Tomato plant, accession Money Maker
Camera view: bottom (45 deg); turntable rotation: 90 degrees
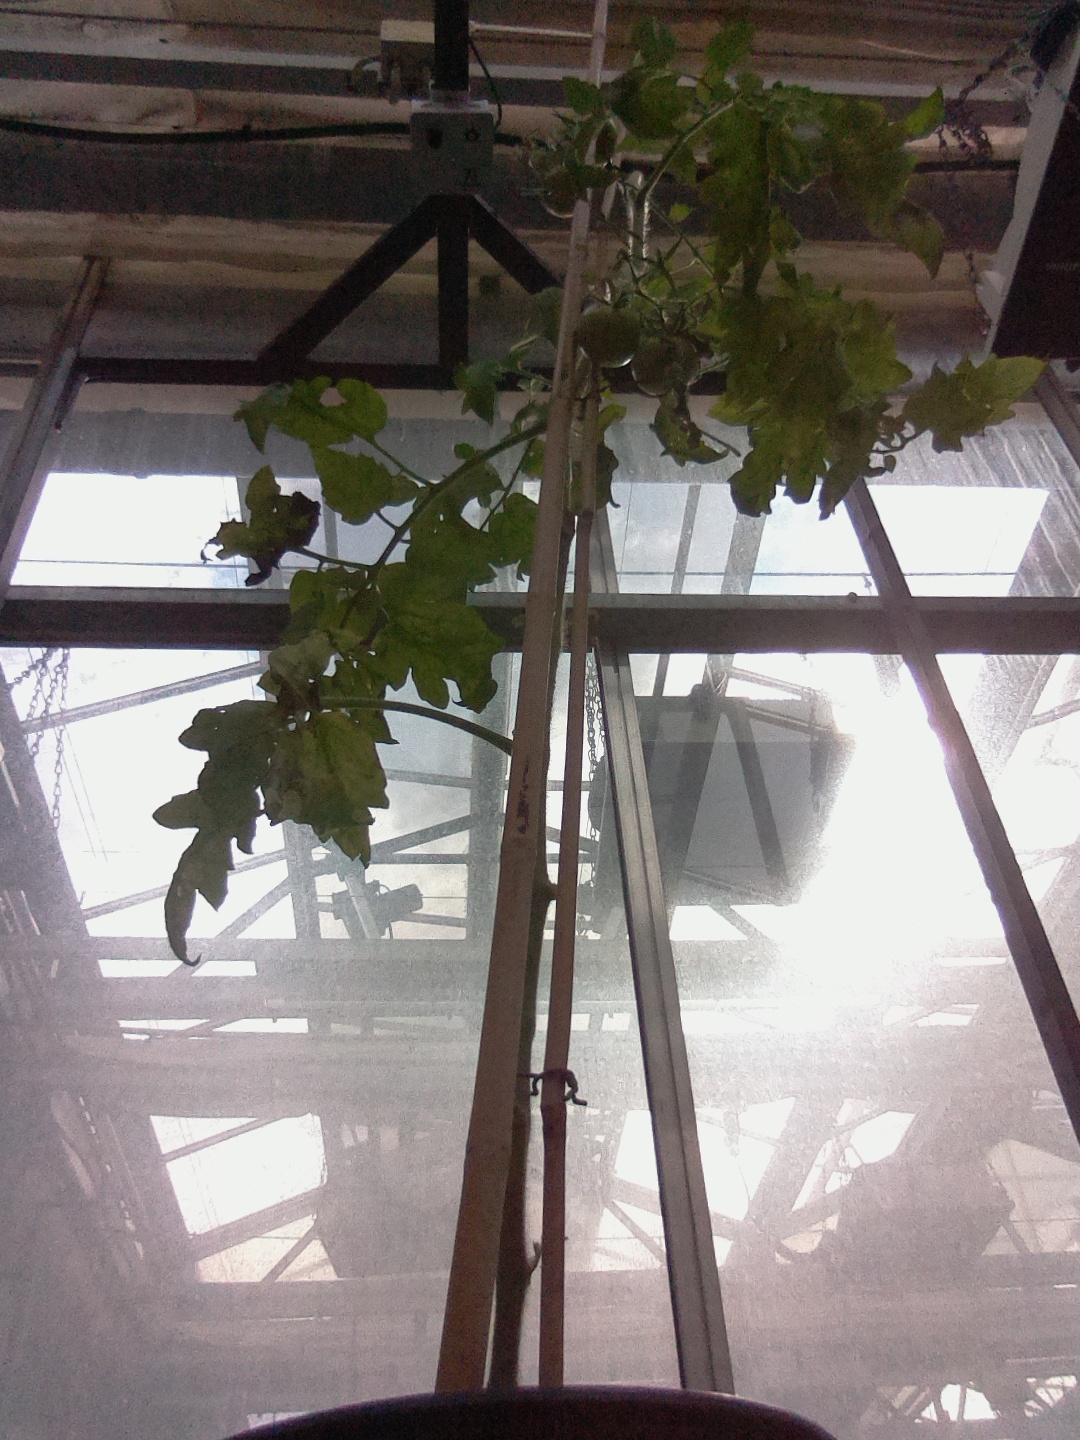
BBCH growth stage 79: 90% -100% of final fruit size